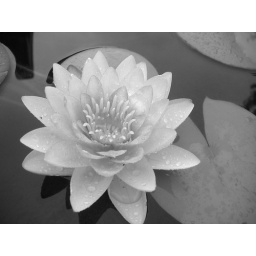
Another picture of our pond in black and white